Kardaki Temple

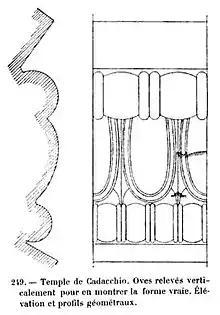
Kardaki Temple column capital geometric profile and elevation detail: Projection of the capital oval onto a plane perpendicular to the oval's radius of curvature, showing its true extent.

According to Johnson, the architect of the temple followed the architectural traditions of Corfu and Corinth. Johnson also writes that, by omitting the frieze, the architect consciously diverged from established norms, and by doing so he showed his considerable talent. The absence of a frieze results in a lighter entablature which enables the number of supporting columns to be reduced, thus the spacing of the columns is increased. It is considered to be the only Greek temple of Doric architecture that does not have a frieze. The spacing of the temple columns has been described as "abnormally wide". The dimensions of the temple are 11.91m by 25.5m with 6 columns by 12 columns respectively. Its association with the worship of Apollo or Poseidon has not been established.